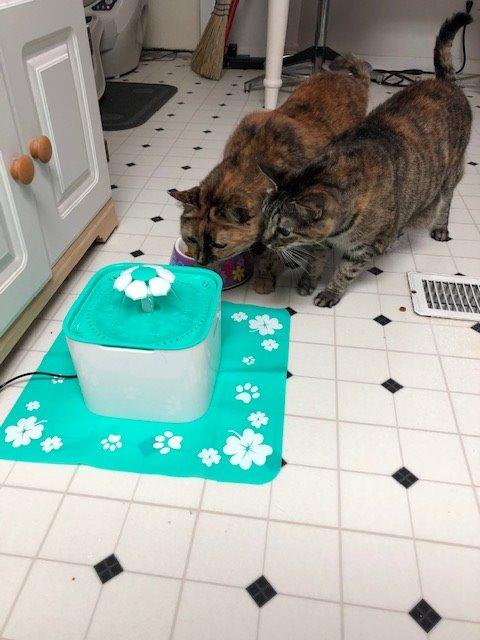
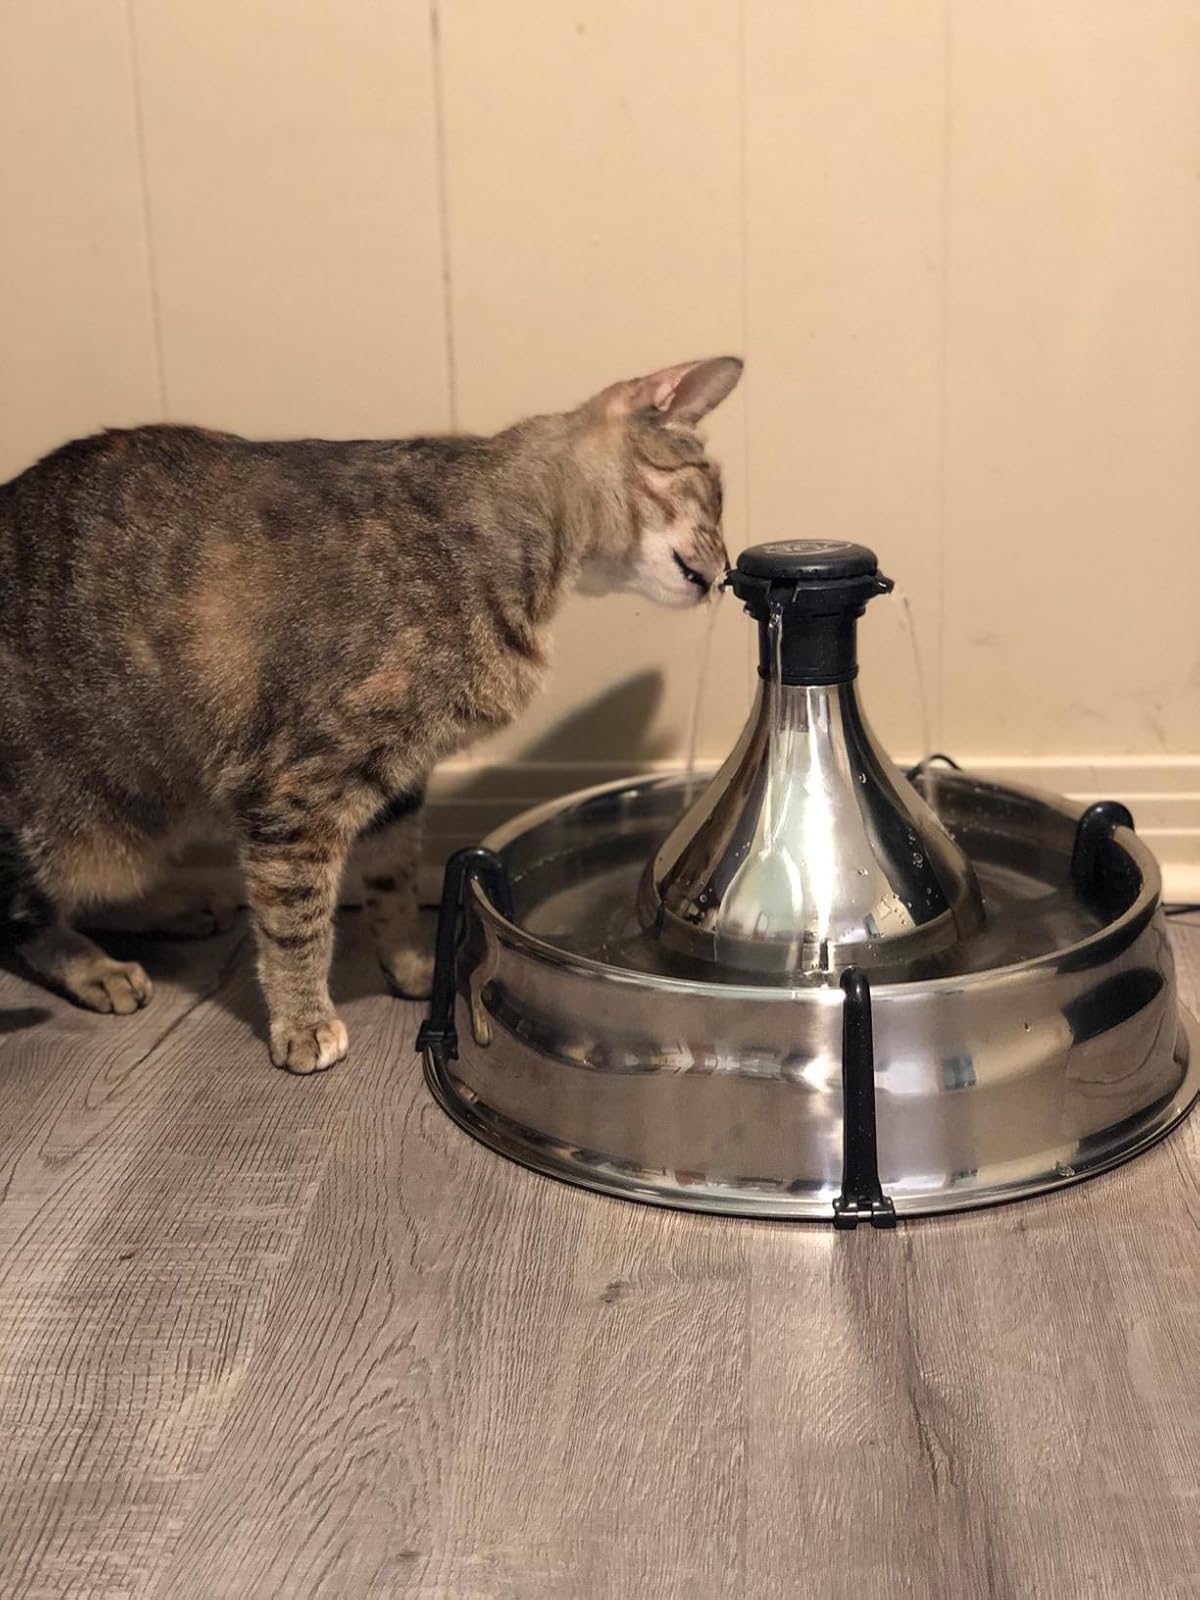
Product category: items_bowl
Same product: no